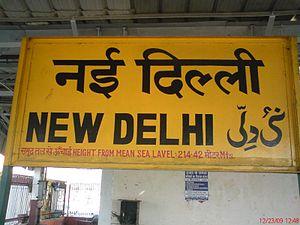
Les langues en Inde sont très diverses et appartiennent à plusieurs familles linguistiques.